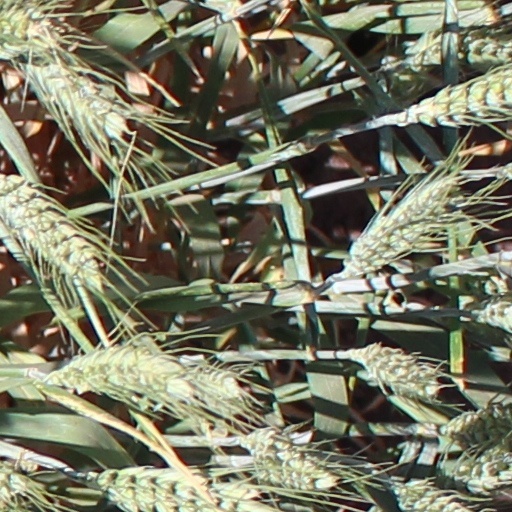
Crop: wheat